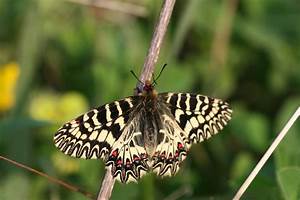
Label: farfalla